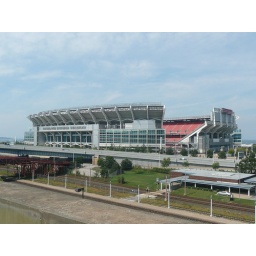
The Cleveland Browns Stadium, home to the NFL team of the same name. Completed in 1999, it seats 72,000.